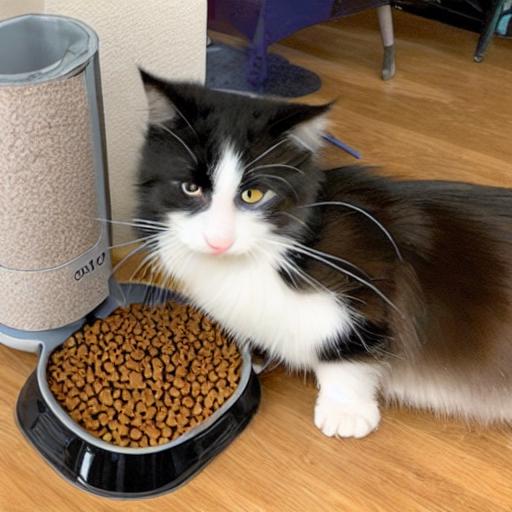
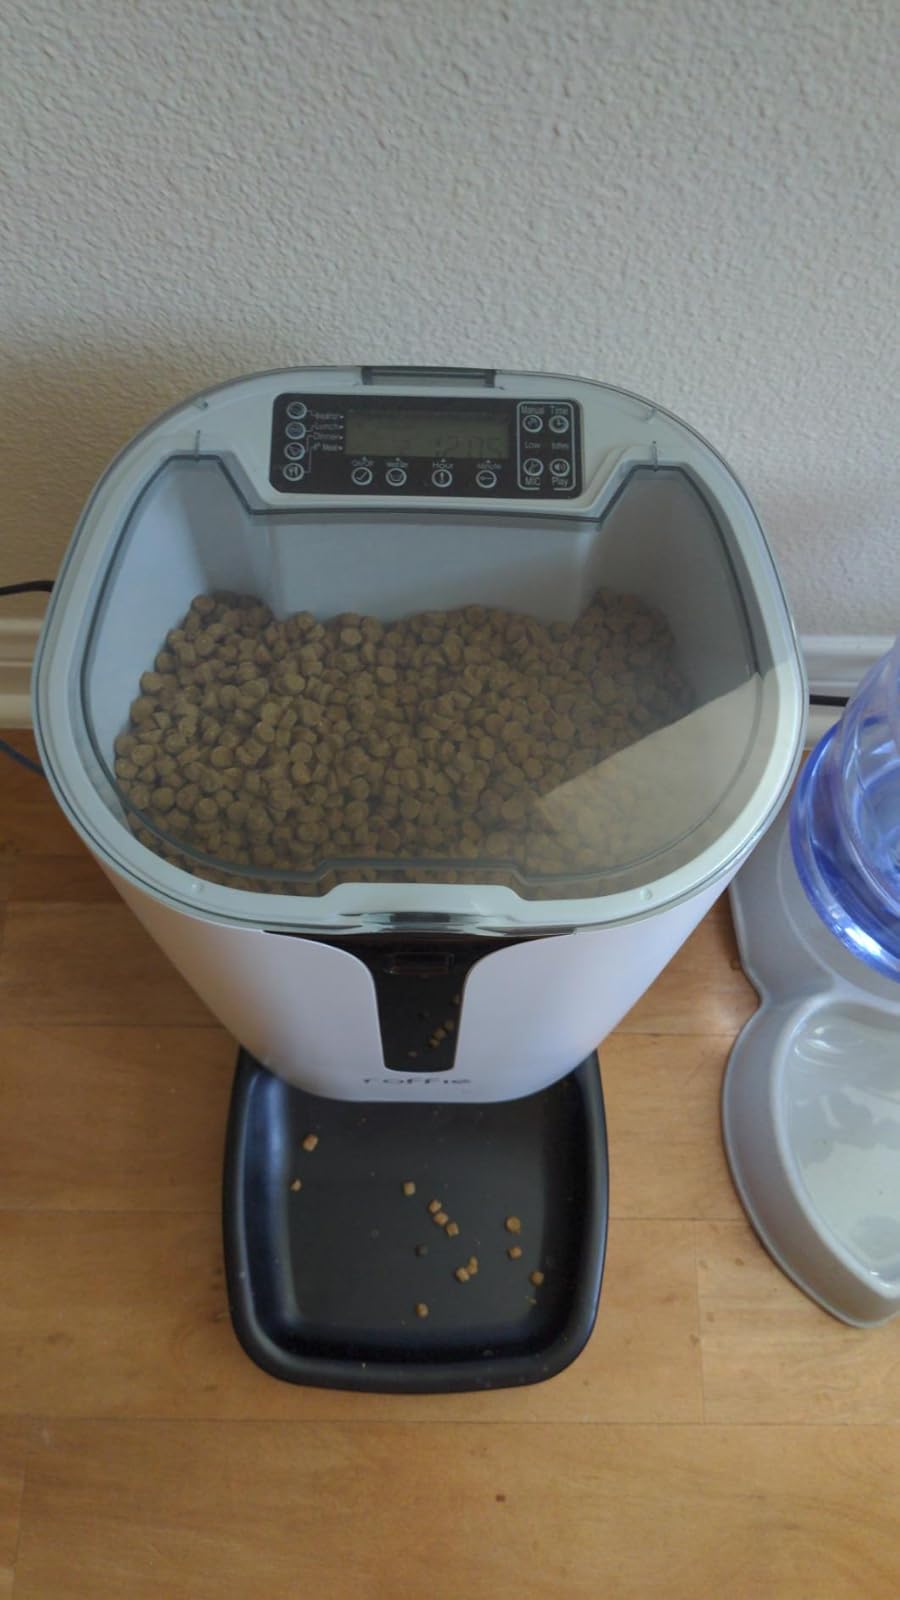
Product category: items_feeder
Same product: no